Nantes

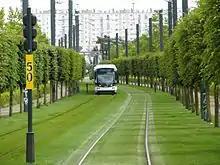
Tram on a green track

Nantes has been described as the birthplace of surrealism, since André Breton (leader of the movement) met Jacques Vaché there in 1916. In "Nadja" (1928), André Breton called Nantes "perhaps with Paris the only city in France where I have the impression that something worthwhile may happen to me". Fellow surrealist Julien Gracq wrote "The Shape of a City", published in 1985, about the city. Nantes also inspired Stendhal (in his 1838 "Mémoires d'un touriste"); Gustave Flaubert (in his 1881 "Par les champs et par les grèves", where he describes his journey through Brittany); Henry James, in his 1884 "A Little Tour in France"; André Pieyre de Mandiargues in "Le Musée noir" (1946), and Paul-Louis Rossi in "Nantes" (1987).